Kefka Palazzo

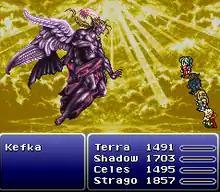
Kefka as the God of Magic has been compared to depictions of Lucifer.

In 2006, Kefka was made into a toy in the Final Fantasy Master Creatures line. The figure is tall from the bottom of the base, representing his final form from the game's conclusion. A munny doll of Kefka in his human form was also created by Tomopop. An album of the music from "Final Fantasy VI" entitled "Kefka's Domain" was released on July 1, 1994. A figurine was created of Kefka for Square Enix's "Final Fantasy Creatures Kai Volume 5" in 2012.